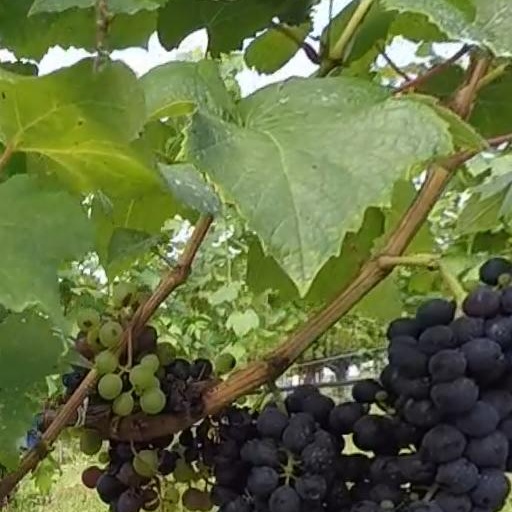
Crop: grape